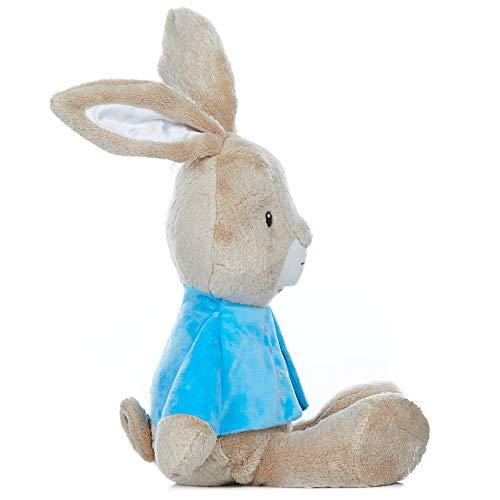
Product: KIDS PREFERRED Peter Rabbit Stuffed Animal Plush Bunny, 21 Inches
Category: Toys & Games | Stuffed Animals & Plush Toys
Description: DETAILS: Peter Rabbit stands 21 inches tall approximately and features crinkle in his ears.
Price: $15.91
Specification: ProductDimensions:3.5x6.3x20.9inches|ItemWeight:8ounces|ShippingWeight:8ounces(Viewshippingratesandpolicies)|DomesticShipping:ItemcanbeshippedwithinU.S.|InternationalShipping:ThisitemcanbeshippedtoselectcountriesoutsideoftheU.S.LearnMore|ASIN:B077HQP3XK|Itemmodelnumber:24160|Manufacturerrecommendedage:36months-7years